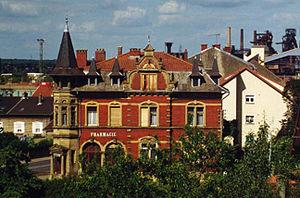
Pharmacie de la rue de Metz (1900), pastiche allemand néo-renaissance, contraste chromatique briques rouges et pierre ocre.
Rombas est une commune française située dans le département de la Moselle, en région Grand Est.
Ville à vendre est un film français réalisé par Jean-Pierre Mocky, sorti en 1992.